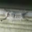
Label: caterpillar